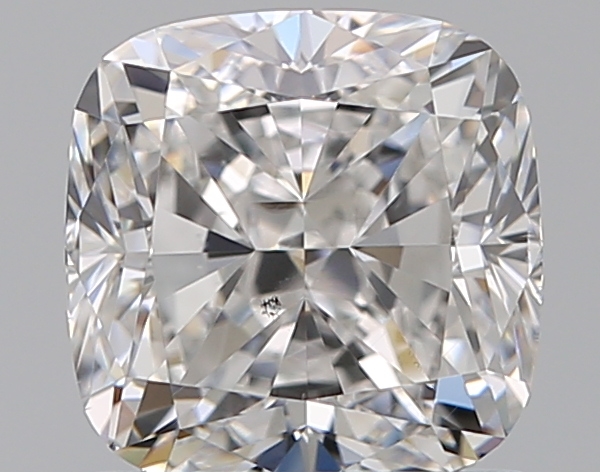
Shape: cushion
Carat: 1.2
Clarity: VS2
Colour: E
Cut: VG
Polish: EX
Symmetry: EX
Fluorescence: N
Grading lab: GIA
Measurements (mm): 5.85 x 5.83 x 4.01